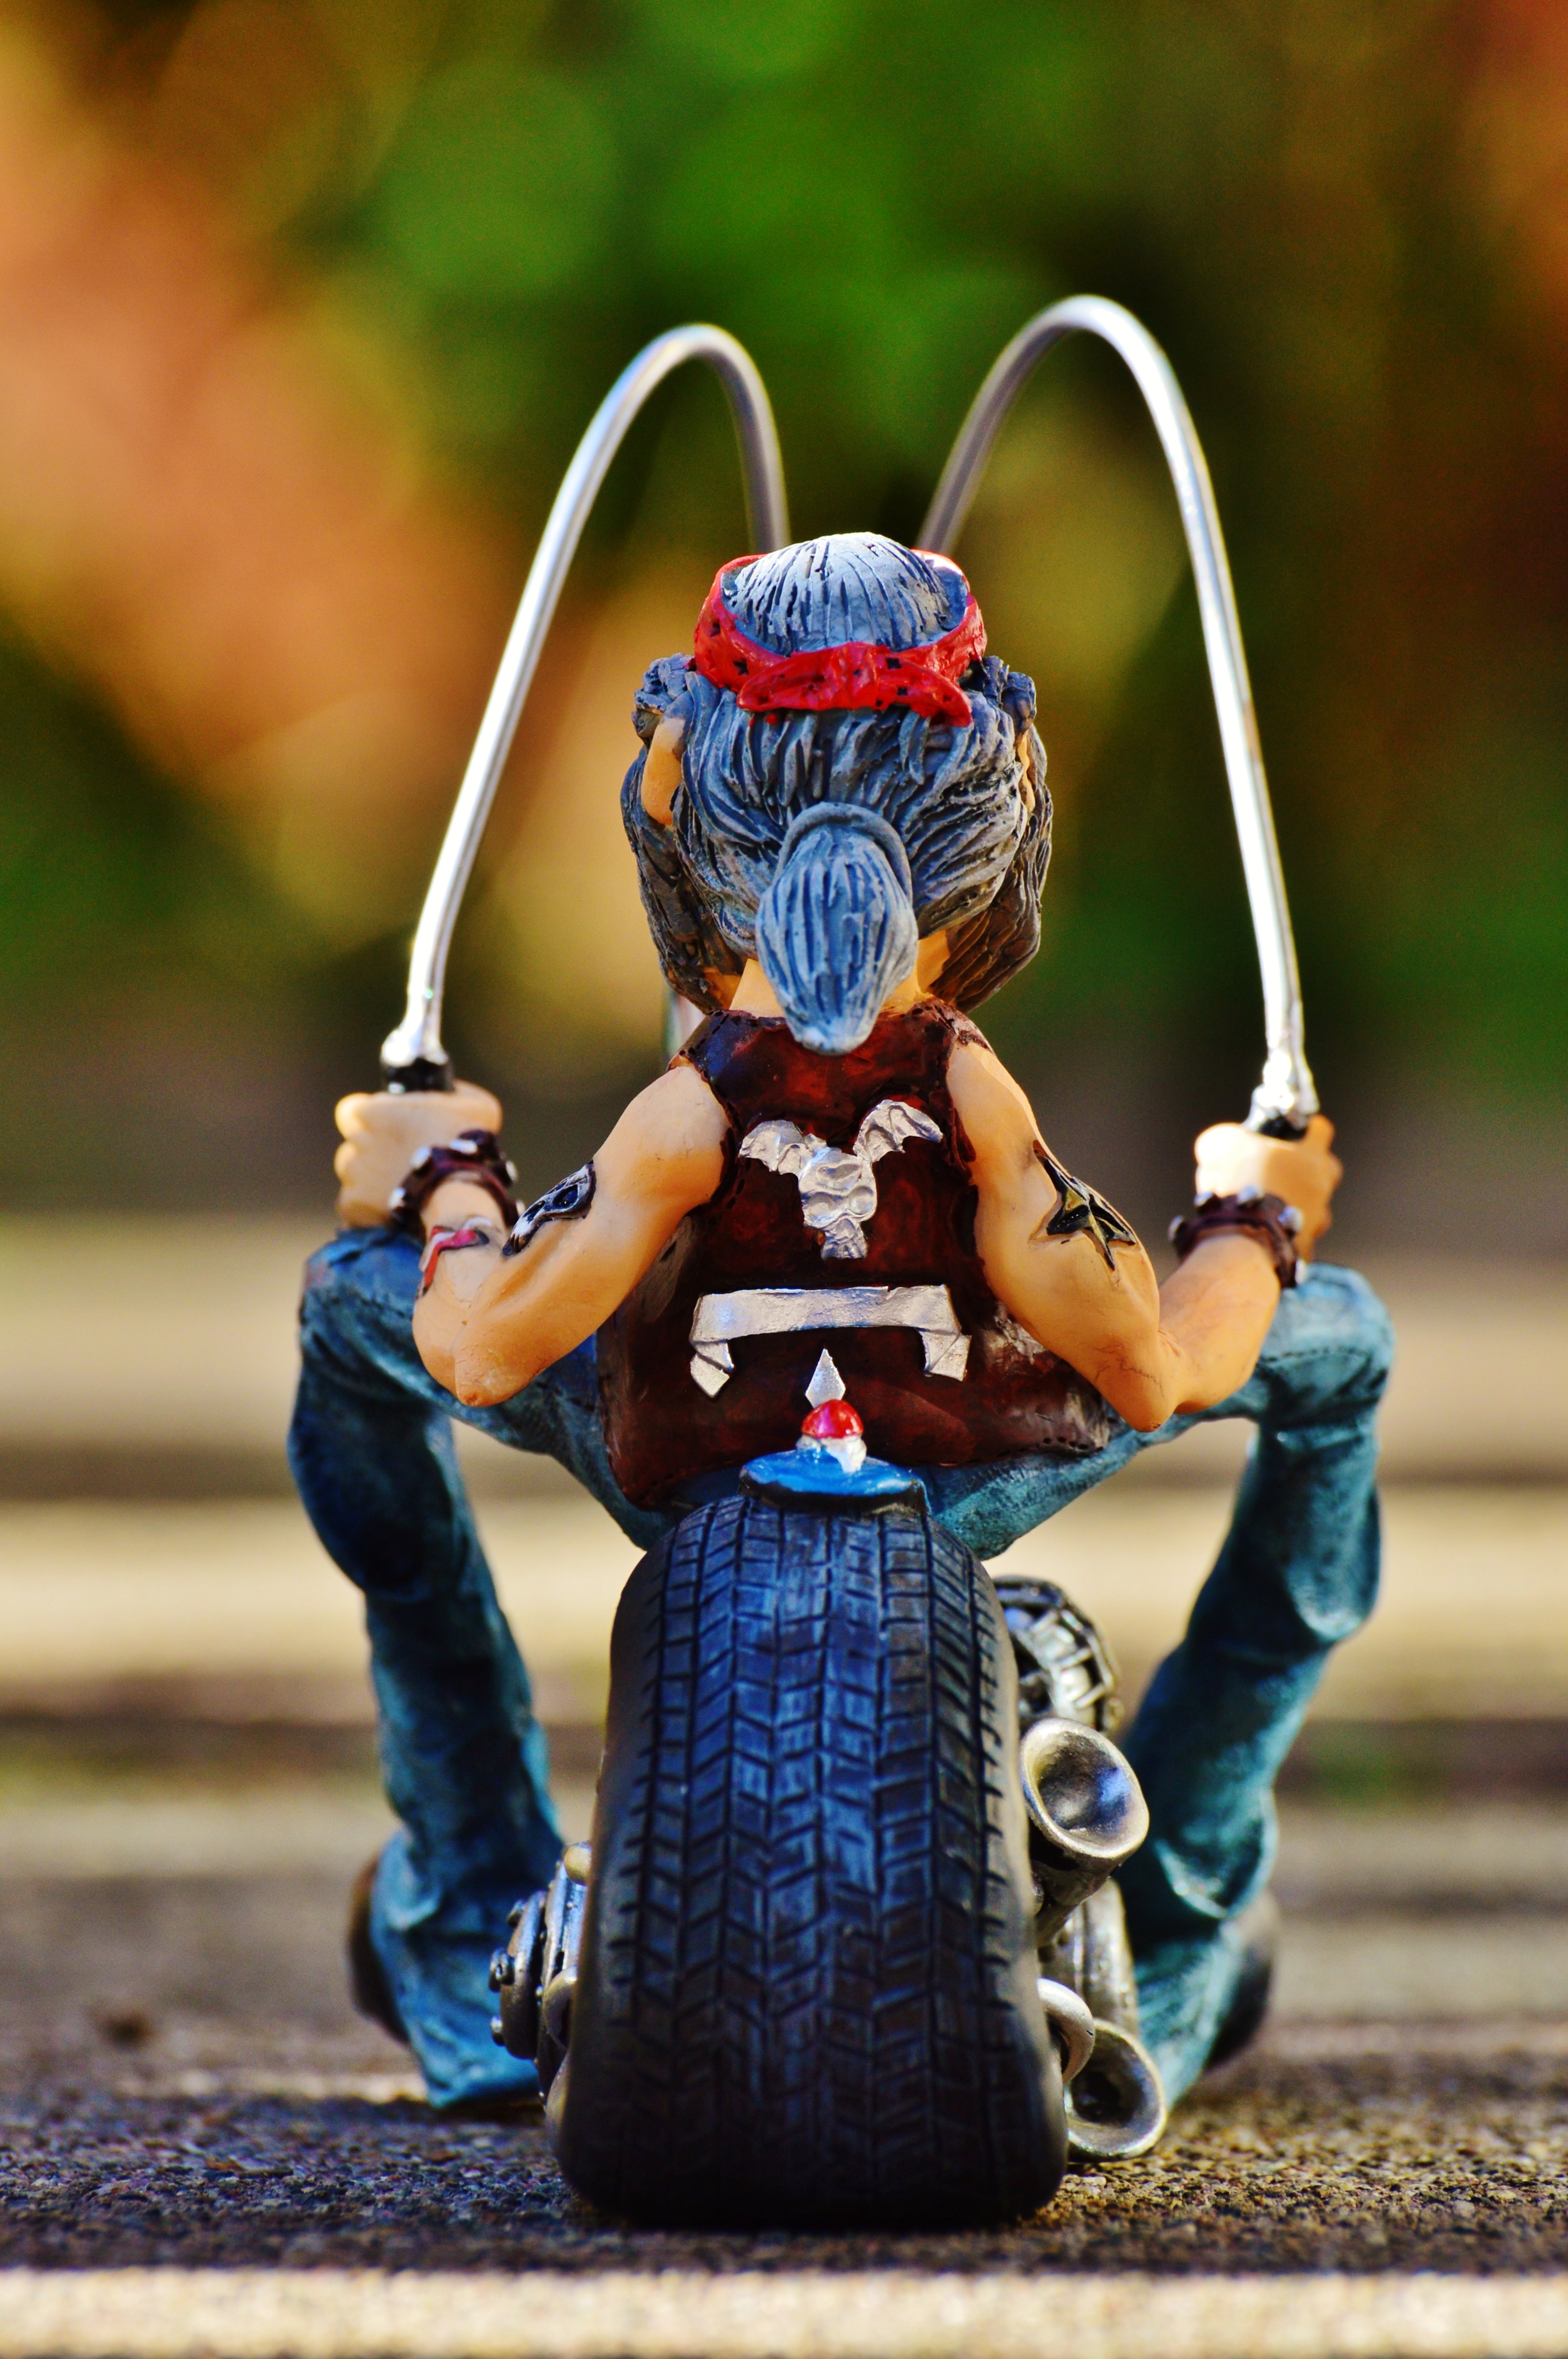
man, bike, jeans, motorcycle, freedom, toy, sit, headband, fun, figure, cool, figurine, funny, casual, biker, farewell, two wheeled vehicle, joy of life, tattooed